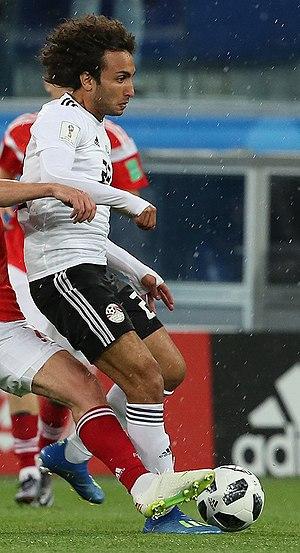
Amr Medhat Warda, abrégé Amr Warda, né le 17 septembre 1993 à Alexandrie, est un footballeur international égyptien. Il évolue au poste d'ailier au Panetolikós FC.